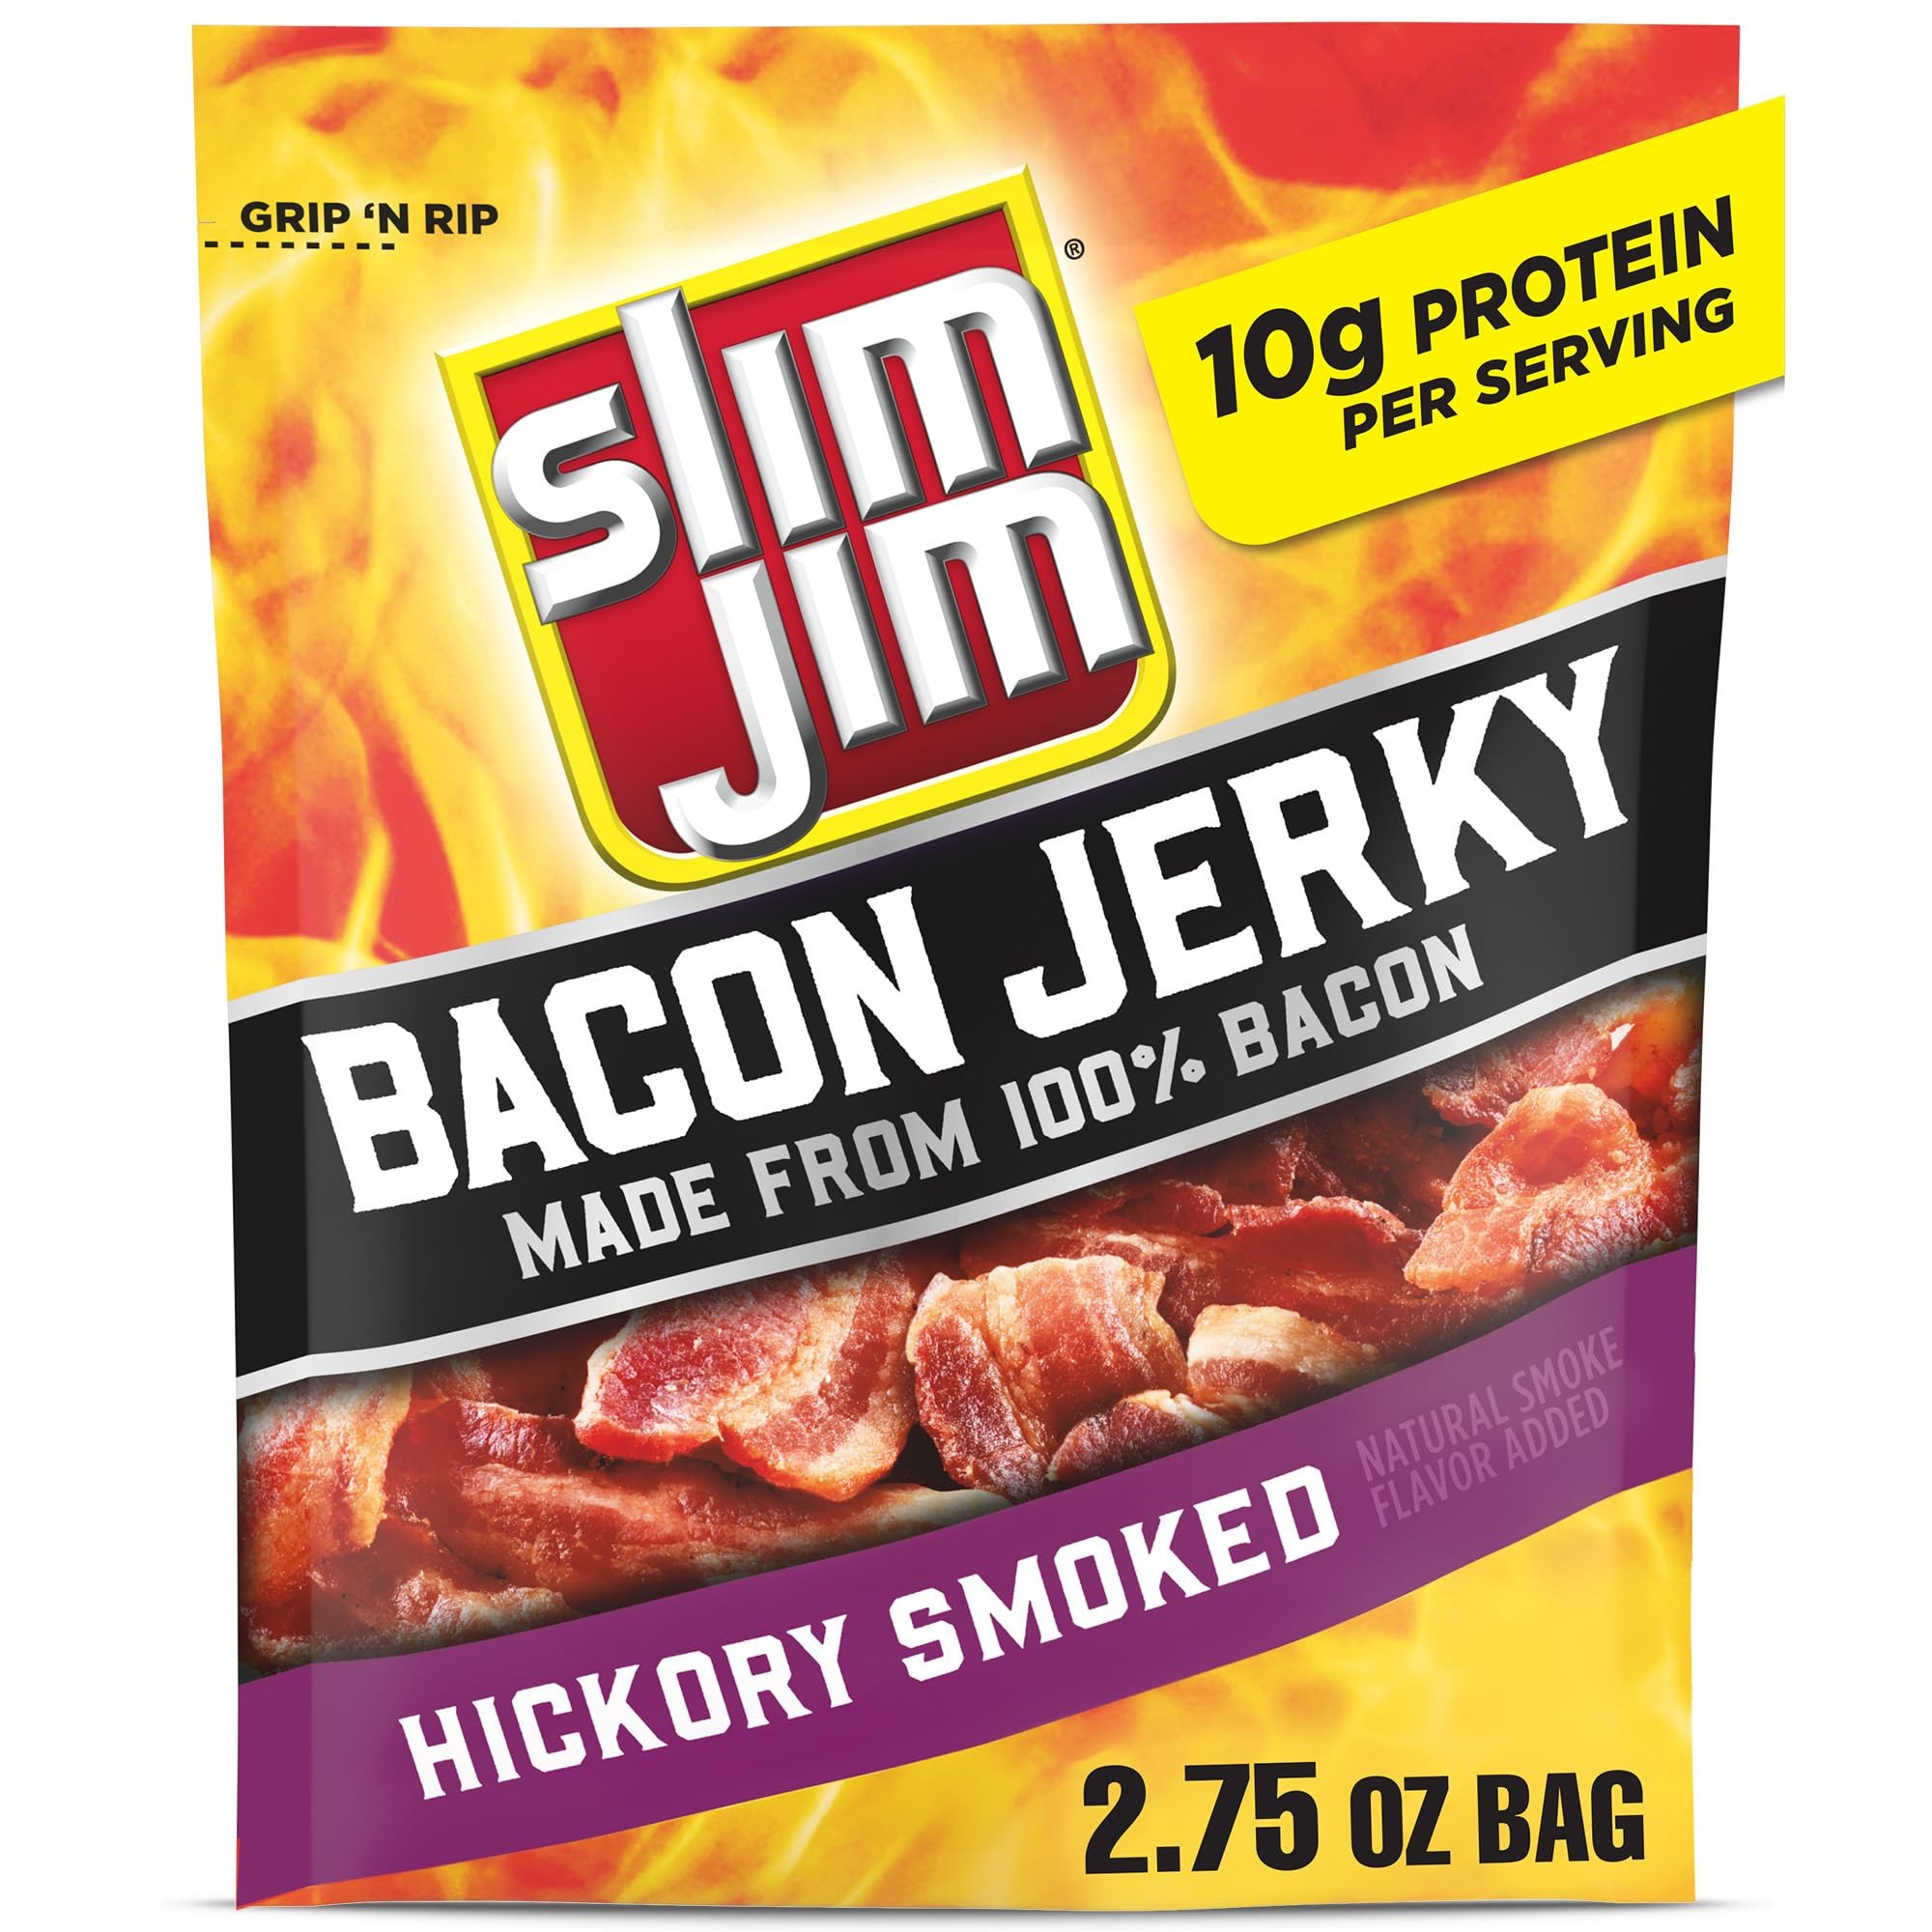
Item Name: Slim Jim Smoked Bacon Jerky, Hickory Flavor, 10g Protein Per Serving, 2.75 oz. (1 Count)
Bullet Point 1: One 2.75 oz snack bag of Slim Jim Bacon Jerky, Hickory Smoked Flavor
Bullet Point 2: Saddle up your hunger to the hickory smoked flavor of these bacon jerky meat snacks
Bullet Point 3: Made with 100% bacon and a hickory smoked flavor, these tender, chewy jerky-style strips have a taste that’ll put hair on your chest
Bullet Point 4: This meat snack contains 10 grams of protein with <1 gram of net carbs per serving
Bullet Point 5: Keep this meaty, protein snack food fresh in their resealable bag—perfect for stashing in your pantry or your saddlebags
Value: 2.75
Unit: Ounce

Price: 12.1